Lanškroun Ponds Nature Park

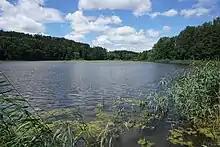
Olšový Pond

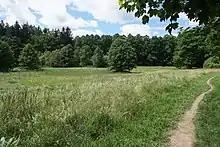
A meadow by the Pšeničkův Pond

Lanškroun Ponds Nature Park is located mostly in the municipal territory of Lanškroun, northwestern of the town. The nature park also extends into the territory of municipalities Ostrov and Rudoltice.